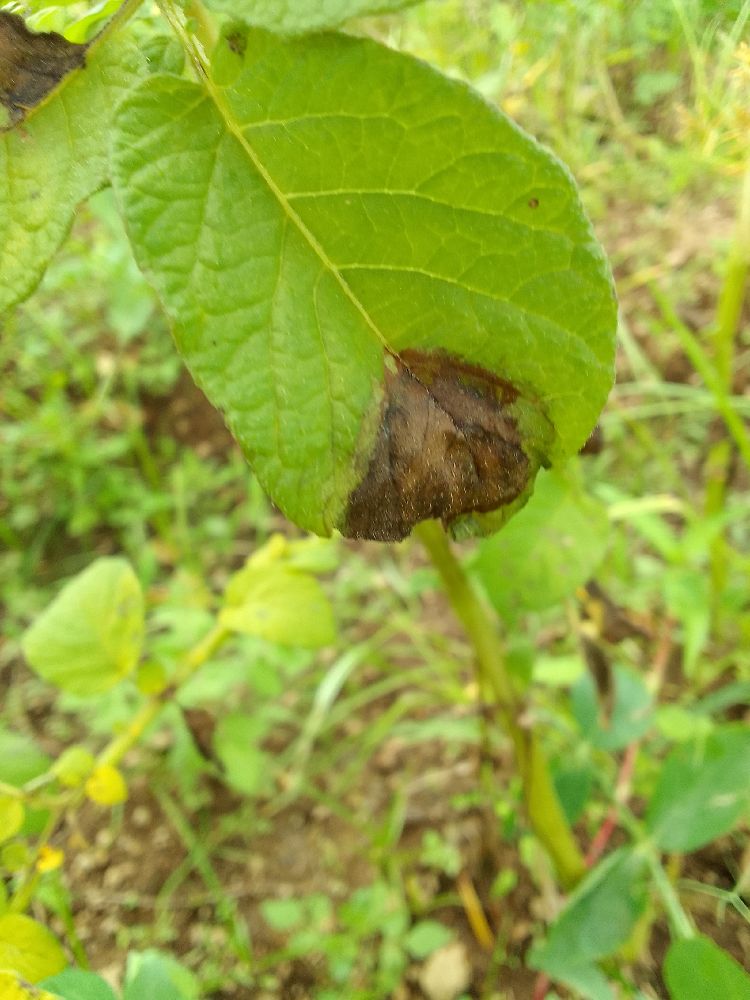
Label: Late blight